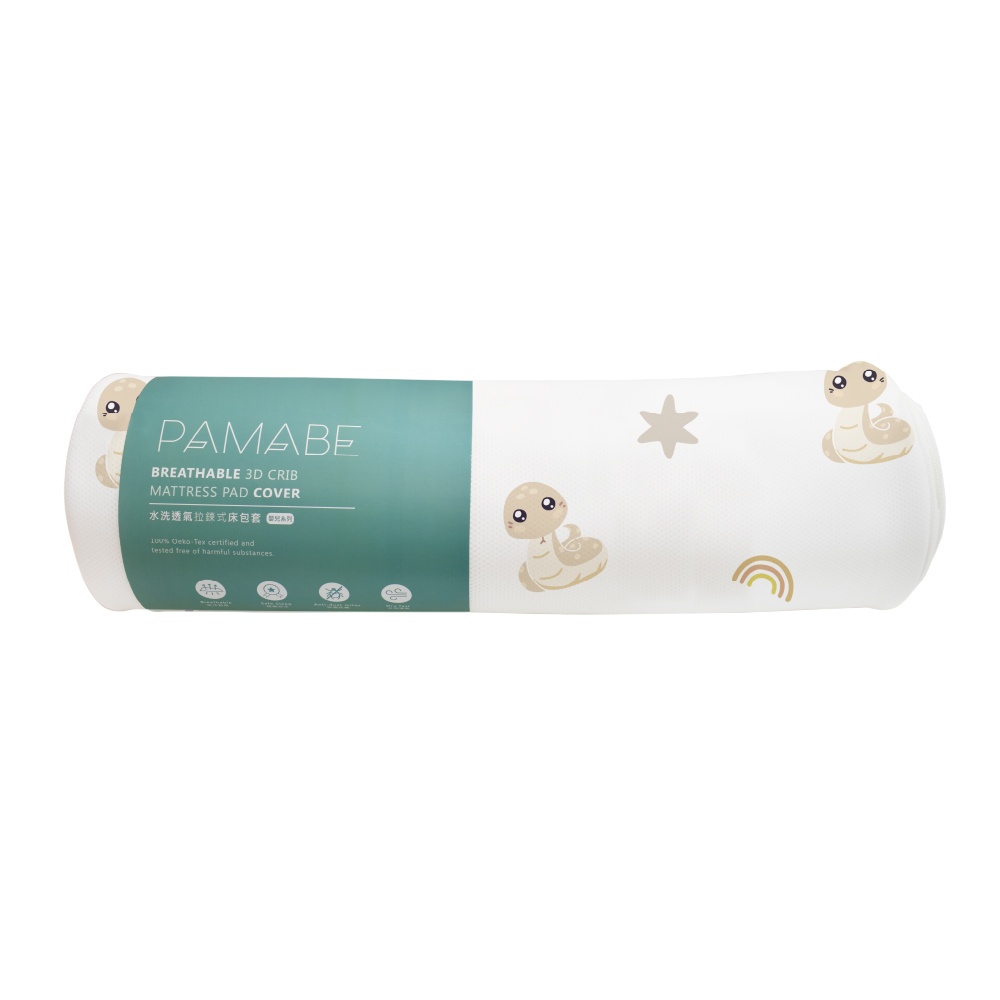
PAMABE Breathable Mattress Cover
2-in-1 Comfort – Breathable Mesh × Cooling Fabric Key Features ✔️ Dual-Sided Design – One side breathable, one side cooling For babies under 1 year, use breathable mesh side for safety ✔️ Easy to Clean – U-shaped wide opening for effortless removal, washing, and fast drying ✔️ Safe Hidden Zipper – Industry-first YKK concealed zipper won’t scratch baby’s skin ✔️ OEKO-TEX Class 1 Certified – Europe’s highest textile safety standard
Brand: PAMABE
Category: Furniture > Baby & Toddler Furniture > Crib & Toddler Bed Accessories > Crib Bumpers & Liners > Mesh Crib Bumpers